Preston Tucker (baseball)

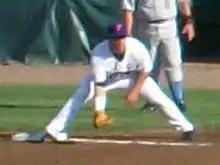
Tucker playing first base at the 2010 CWS

Tucker attended Henry B. Plant High School in Tampa, Florida. He enrolled at the University of Florida and played college baseball for the Florida Gators baseball team from 2009 to 2012. As a freshman, he was the National Collegiate Baseball Writers Association Freshman Hitter of the Year and the Southeastern Conference Co-Freshman of the Year. In 2010, he played collegiate summer baseball with the Orleans Firebirds of the Cape Cod Baseball League. He set school records for most hits with 341, runs batted in (RBIs) with 258 and at-bats with 1,035. He finished second in school history with 57 home runs and batted .329. Tucker was drafted by the Colorado Rockies in the 16th round of the 2011 Major League Baseball draft, but did not sign and returned to Florida.